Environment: real
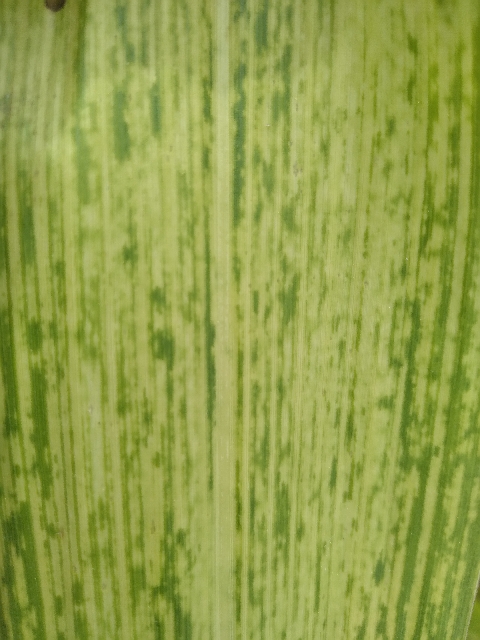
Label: lethal_necrosis